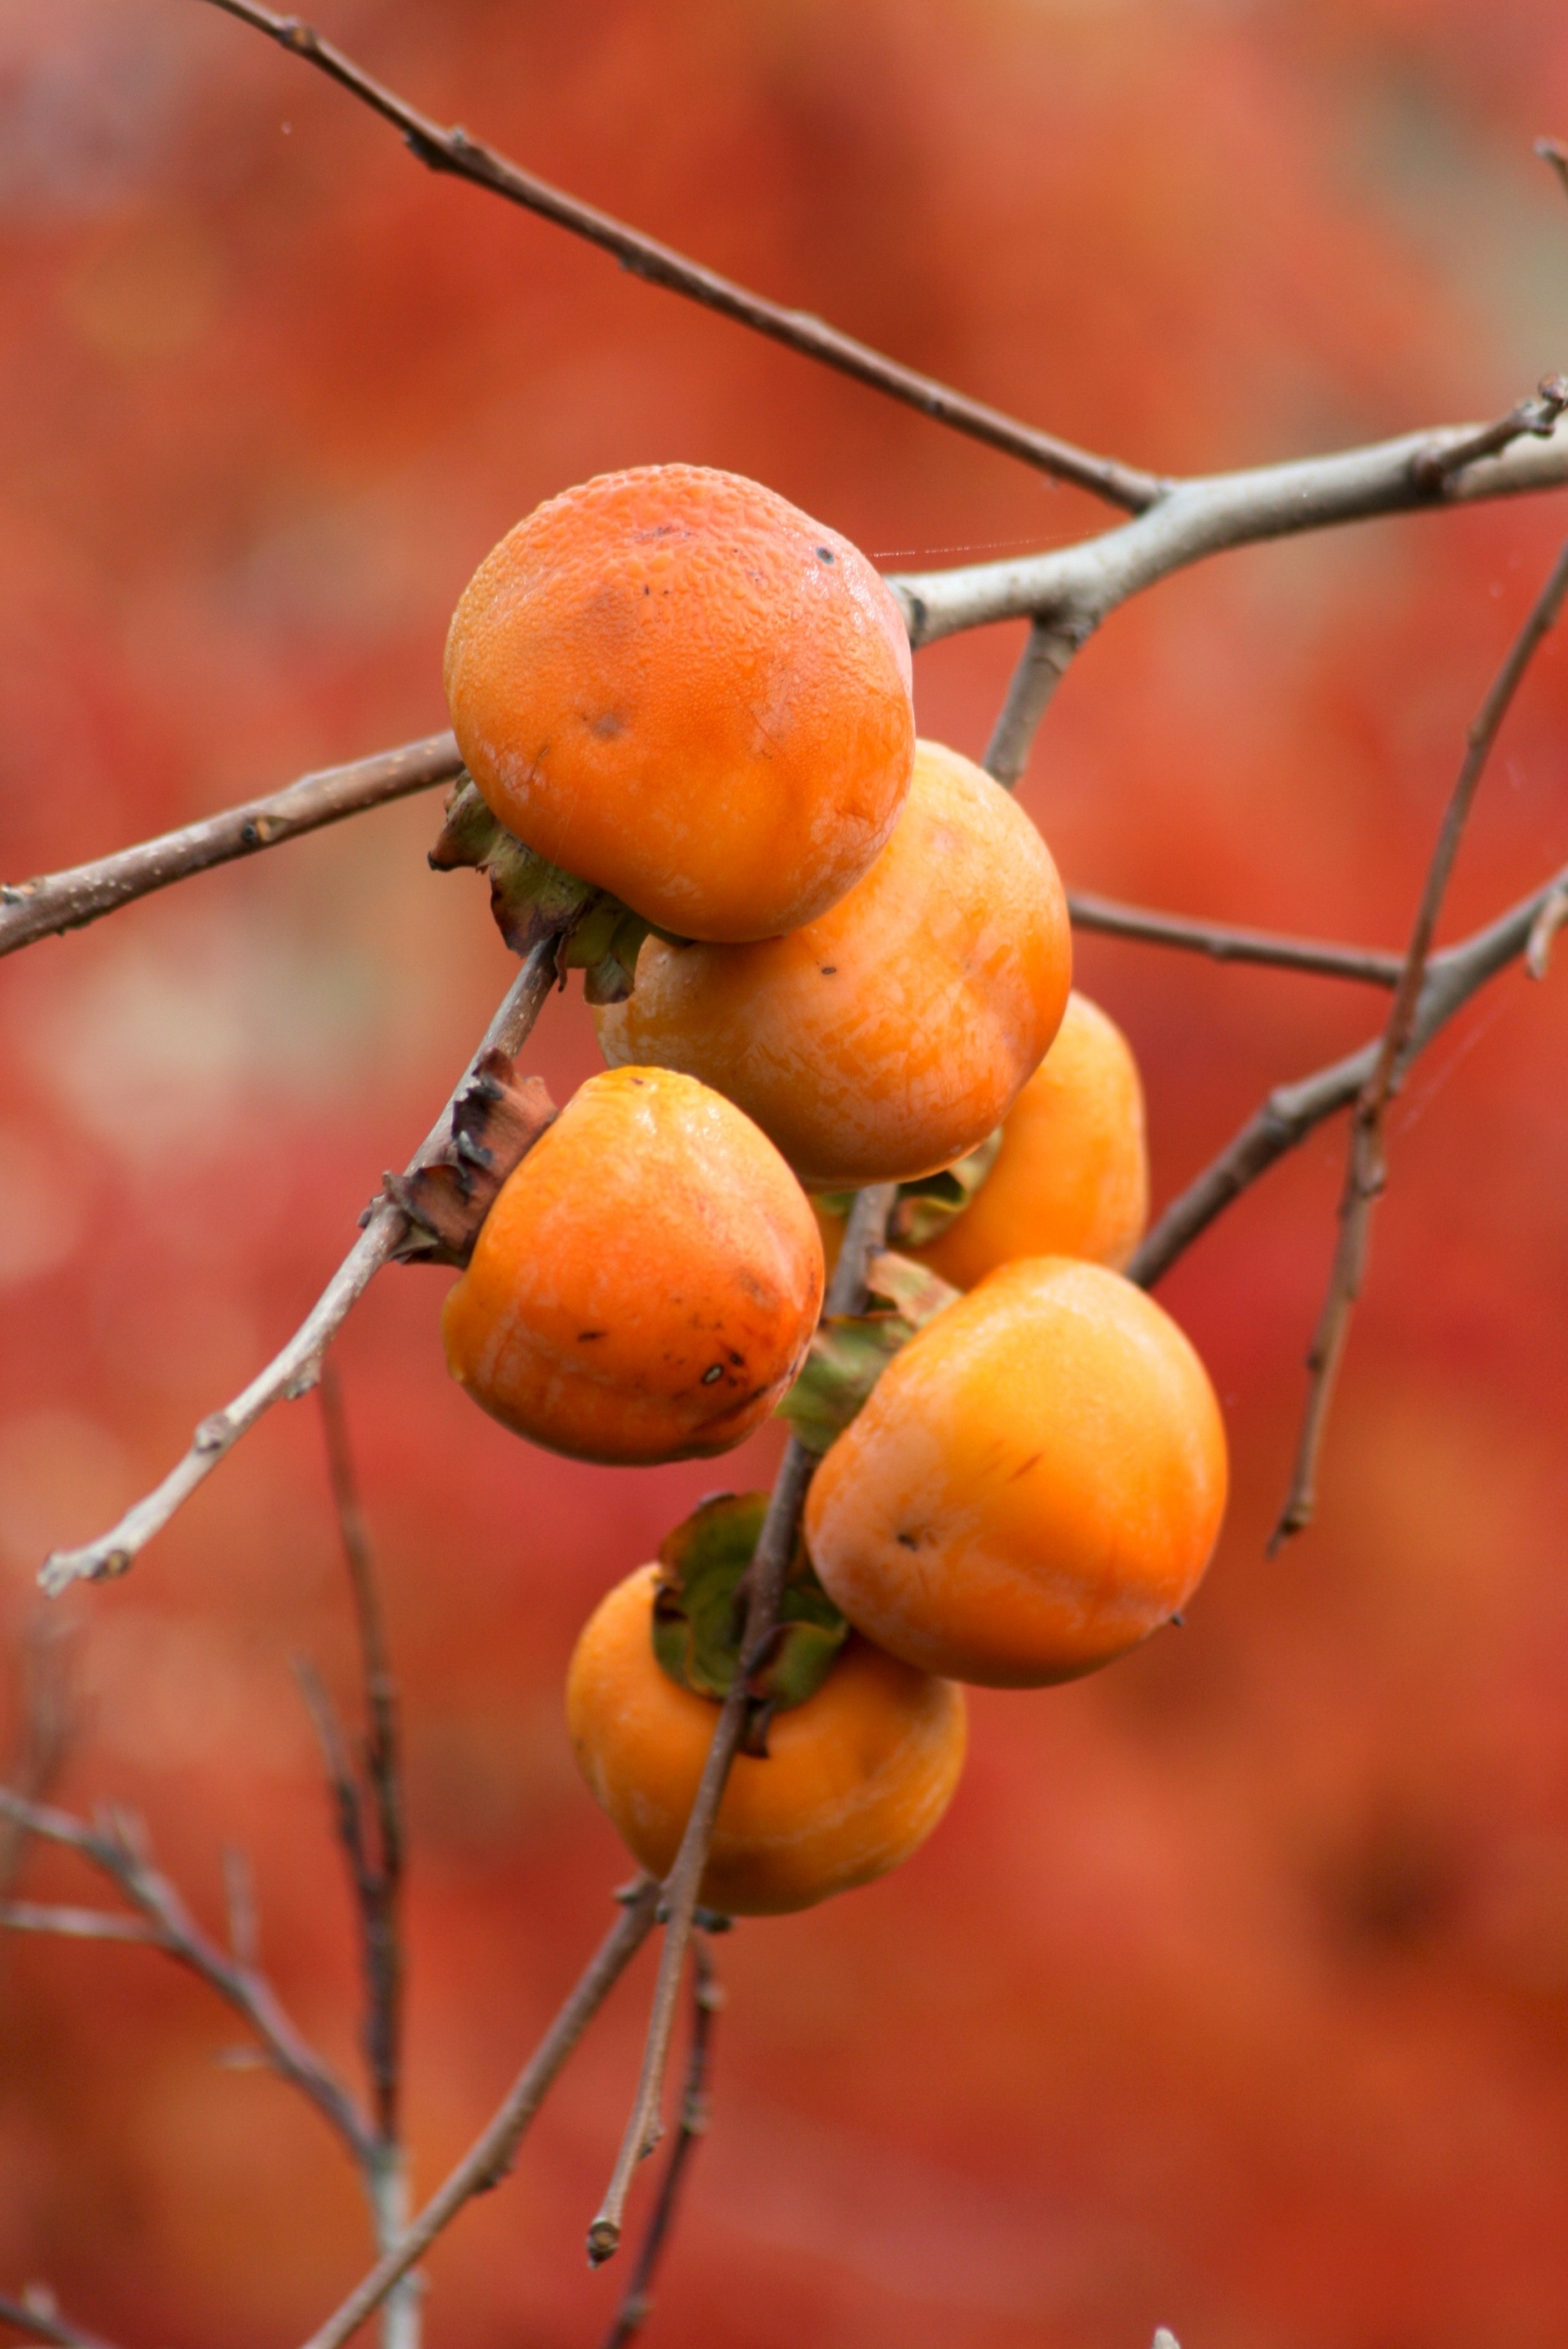
tree, nature, branch, plant, fruit, leaf, flower, bush, orange, food, produce, autumn, garden, flora, diospyros, rose hip, macro photography, flowering plant, kaki plum, plant stem, land plant, common persimmon, hippophae